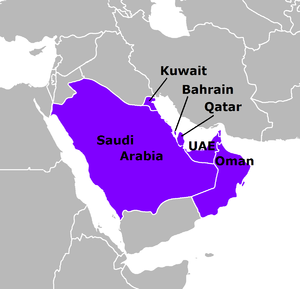
Les États arabes du Golfe, les États du Golfe ou les États arabes du golfe Persique sont des termes qui font référence à des États arabes riverains du golfe Persique, à savoir le Koweït, l'Irak, Bahreïn, Oman, le Qatar, l’Arabie saoudite et les Émirats arabes unis. La plupart de ces pays font partie du Conseil de coopération des États arabes du Golfe.